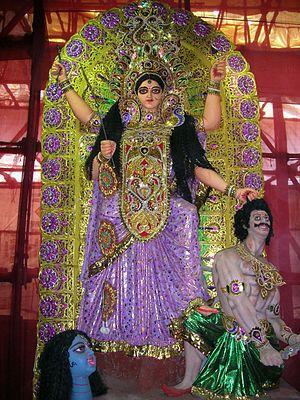
Chandi est une déesse de l'hindouisme, en fait une autre représentation de la déesse plus connue: Durga. Chandi est célèbre car un long poème a été écrit en son honneur après qu'elle a tué un démon à tête de buffle. Ce livre dénommé Markandeya Purana est scandé tous les jours dans les temples dédiés à la forme primitive de la divinité.